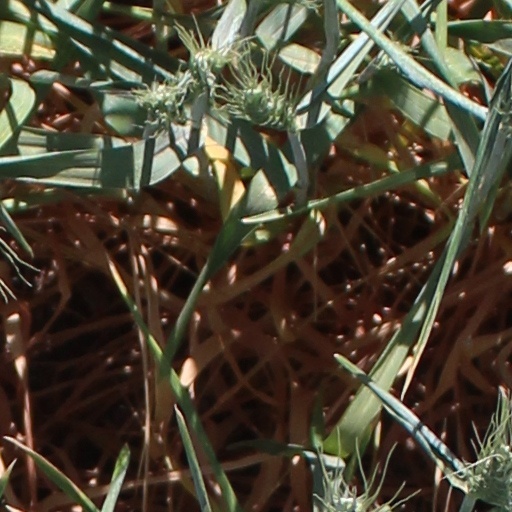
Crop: wheat